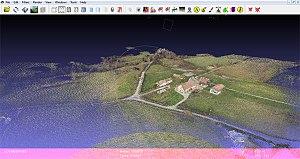
Exemple de modèle 3D d'une zone géographique produit par ARC3D. La visualisation est faite dans le logiciel de 3D Meshlab.
La reconstruction 3D à partir d'images, image-based 3D reconstruction en anglais, désigne la technique qui permet d'obtenir une représentation en trois dimensions d'un objet ou d'une scène à partir d'un ensemble d'images prises sous différents points de vue de l'objet ou de la scène.